Iizaka Onsen Station

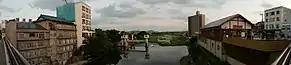
Surrounding area, including the Surikami River

Iizaka Onsen Station has two bay platforms serving a single bi-directional track. The station is staffed. Passengers generally disembark trains on the left-side platform and board from the right-side platform (left and right described when facing south (the direction of Fukushima Station)); however, during winter the left-side platform is used for both disembarking and boarding. The ground-level floor of the building contains a FamilyMart convenience store, a small vegetable shop, and a Fukushima Shinkin Bank ATM. The basement level contains the ticket gate and platforms, the station office, the waiting room, and toilets. Tickets are purchased via automated ticket machines, however tickets are checked manually by a station employee when a train's arrival/departure time is near. Generally, passengers are only allowed on the platforms when a train is present.